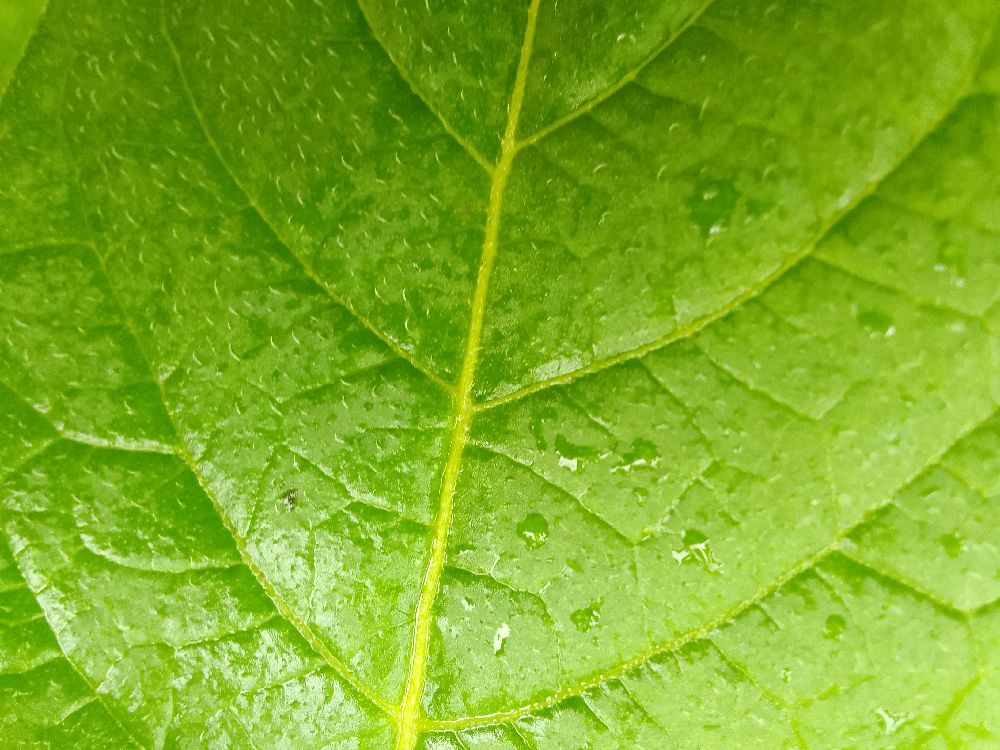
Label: Healthy